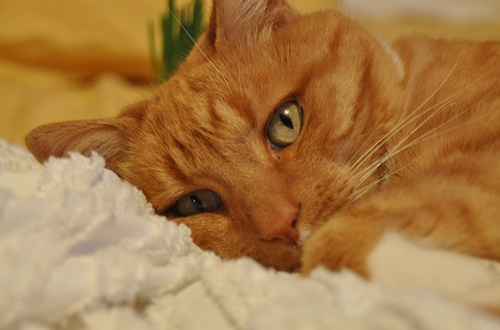
an orange cat is lying on a white blanket
A cat laying on a rug with its eyes open.
A cat is laying down on a puffy white blanket.
a close up shot of a yellow stripped cat
A closeup of an orange cat snuggled on a blanket